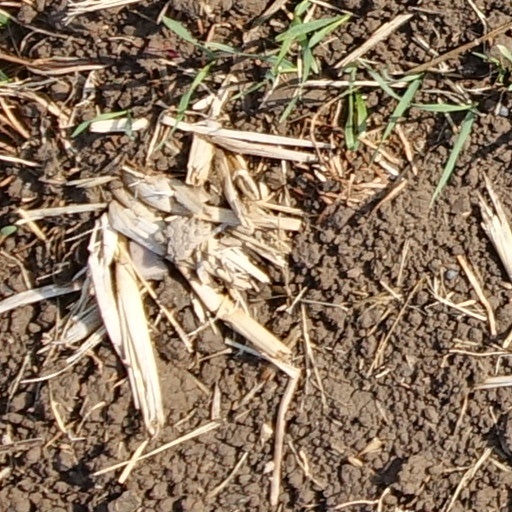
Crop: wheat